Ford Torino

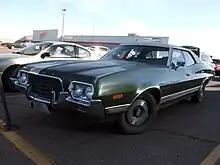
1972 Ford Gran Torino 4-door pillared hardtop

Production for 1971 was 326,463 units, slightly lower than 1970 Ford intermediate production. Only 1,613 Torino GT Convertibles and 3,054 Torino Cobras were produced for 1971.